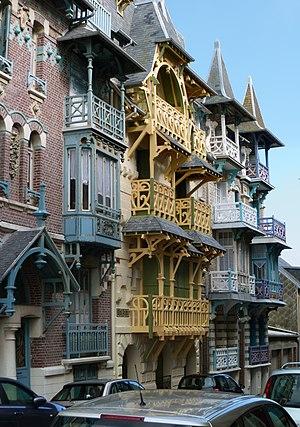
En France, un secteur sauvegardé était une zone urbaine soumise à des règles particulières en raison de son « caractère historique, esthétique ou de nature à justifier la conservation, la restauration et la mise en valeur de tout ou partie d'un ensemble d'immeubles bâtis ou non ». Ces secteurs comprenaient en particulier les centres historiques de nombreuses villes françaises.